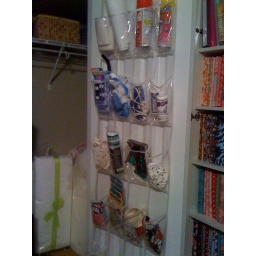
Craft supplies in shoe bag